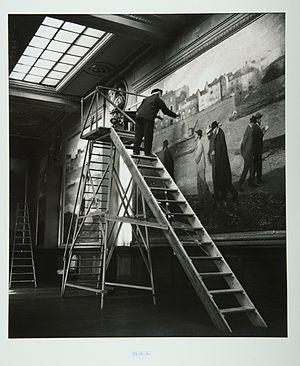
Germaine Chaumel est une photographe, chanteuse, pianiste, modiste et dessinatrice toulousaine, née le 22 novembre 1895 à Toulouse, morte le 12 avril 1982 à Blagnac.